Gravitation (manga)

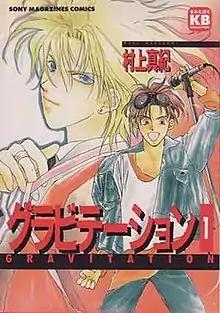
Cover of the first volume of "Gravitation" as published by Gentosha

is a Japanese manga series written and illustrated by Maki Murakami. The story follows the attempts of Shuichi Shindo and his band, Bad Luck, to become Japan's next musical sensation, and his struggles to capture Eiri Yuki's heart.